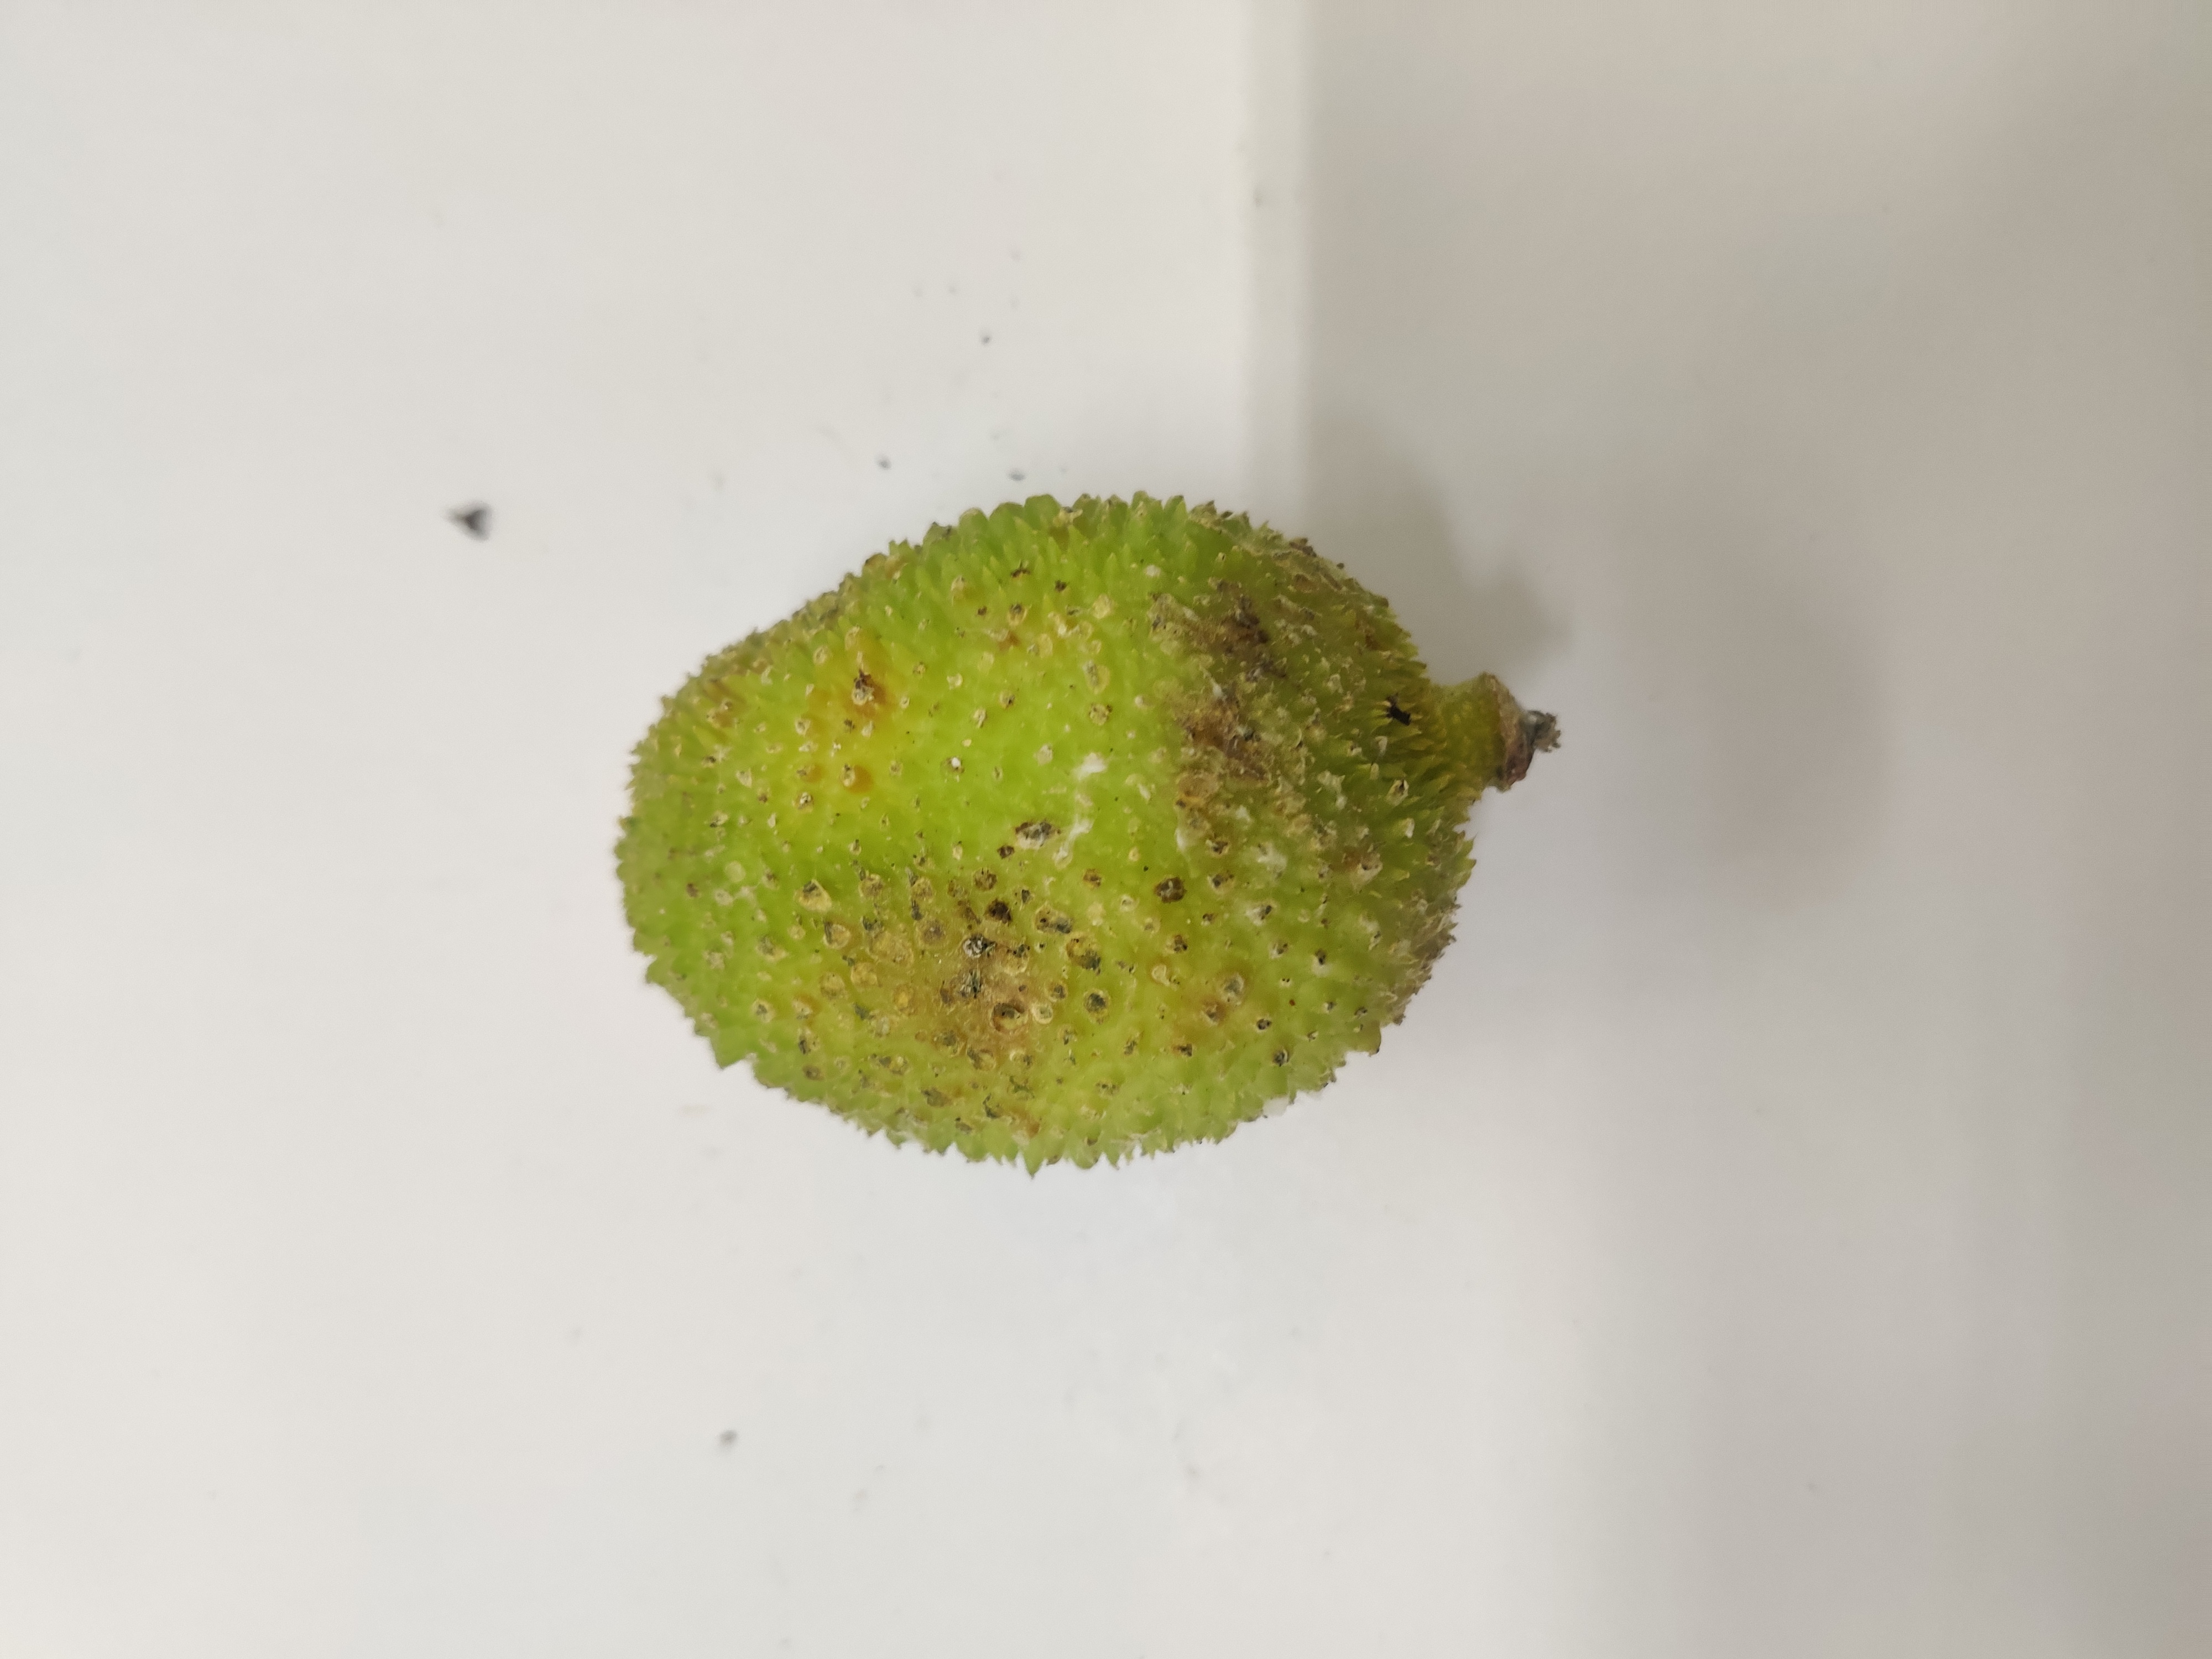
Crop: Spiny Gourd
Condition: Severely Damaged